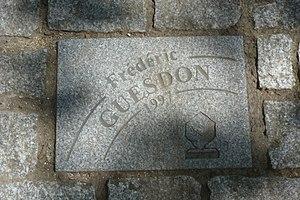
Frédéric Guesdon, né le 14 octobre 1971 à Saint-Méen-le-Grand, est un ancien coureur cycliste français. Ses faits d'armes les plus importants sont ses victoires dans Paris-Roubaix le 13 avril 1997 et dans la centième édition du Paris-Tours le 8 octobre 2006 sous le maillot de La Française des jeux. Il est ainsi le dernier vainqueur français sur ces deux classiques et l'un des rares coureurs français à avoir accroché à son palmarès les deux plus prestigieuses classiques françaises. Il met un terme à sa carrière à l'occasion du Paris-Roubaix 2012. Il est actuellement directeur sportif de l'équipe FDJ.